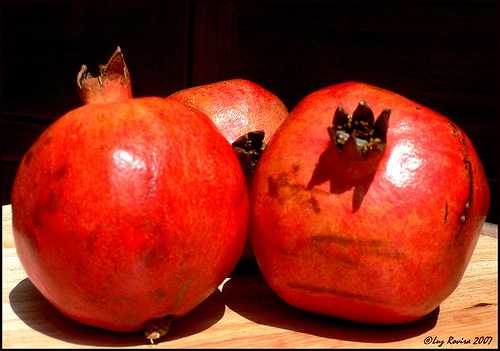
Label: Pomegranate